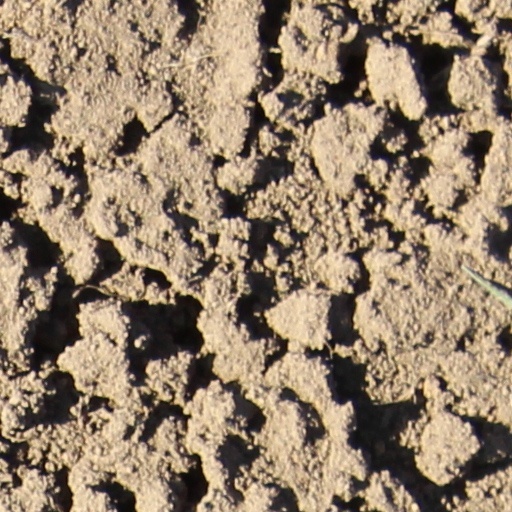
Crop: wheat